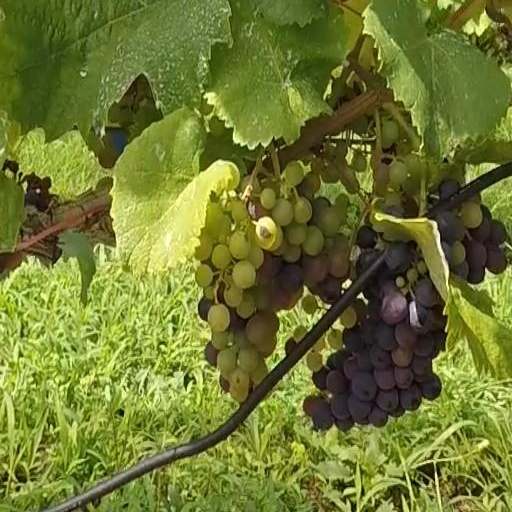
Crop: grape